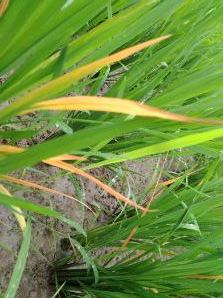
Disease: Tungro